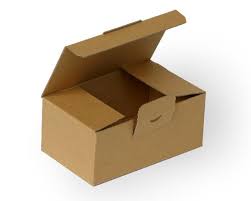
Waste category: cardboard